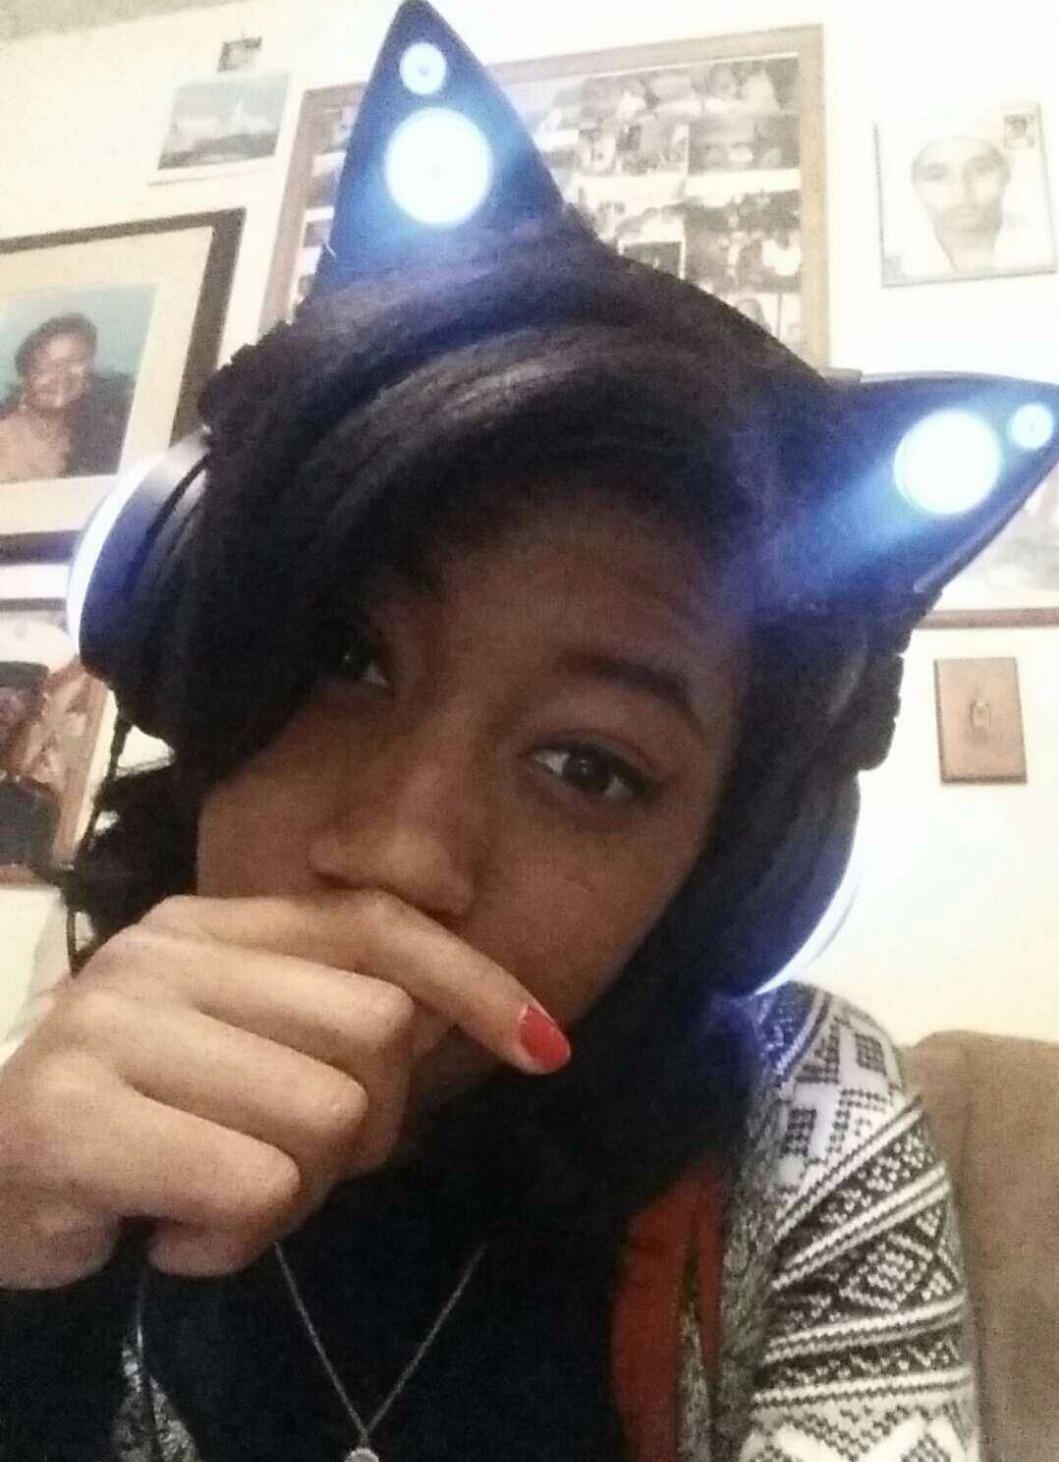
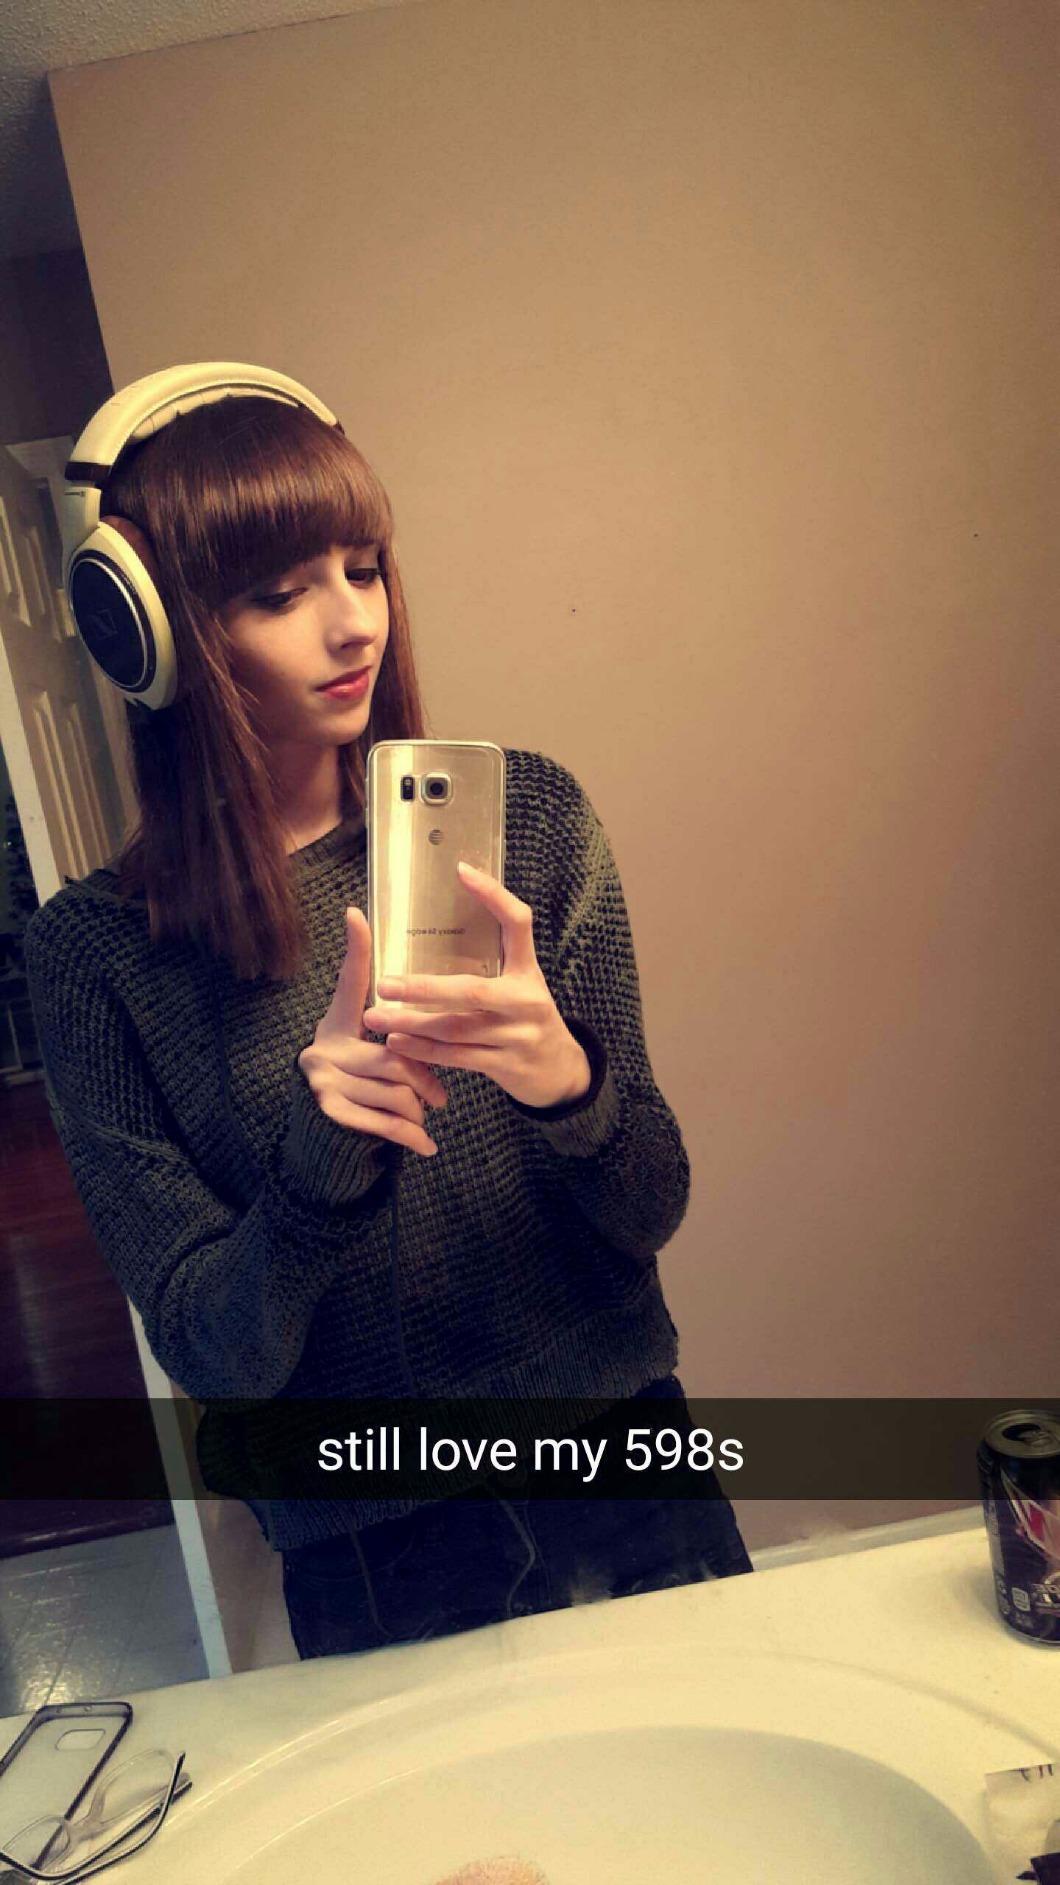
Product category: headphones
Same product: no